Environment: real
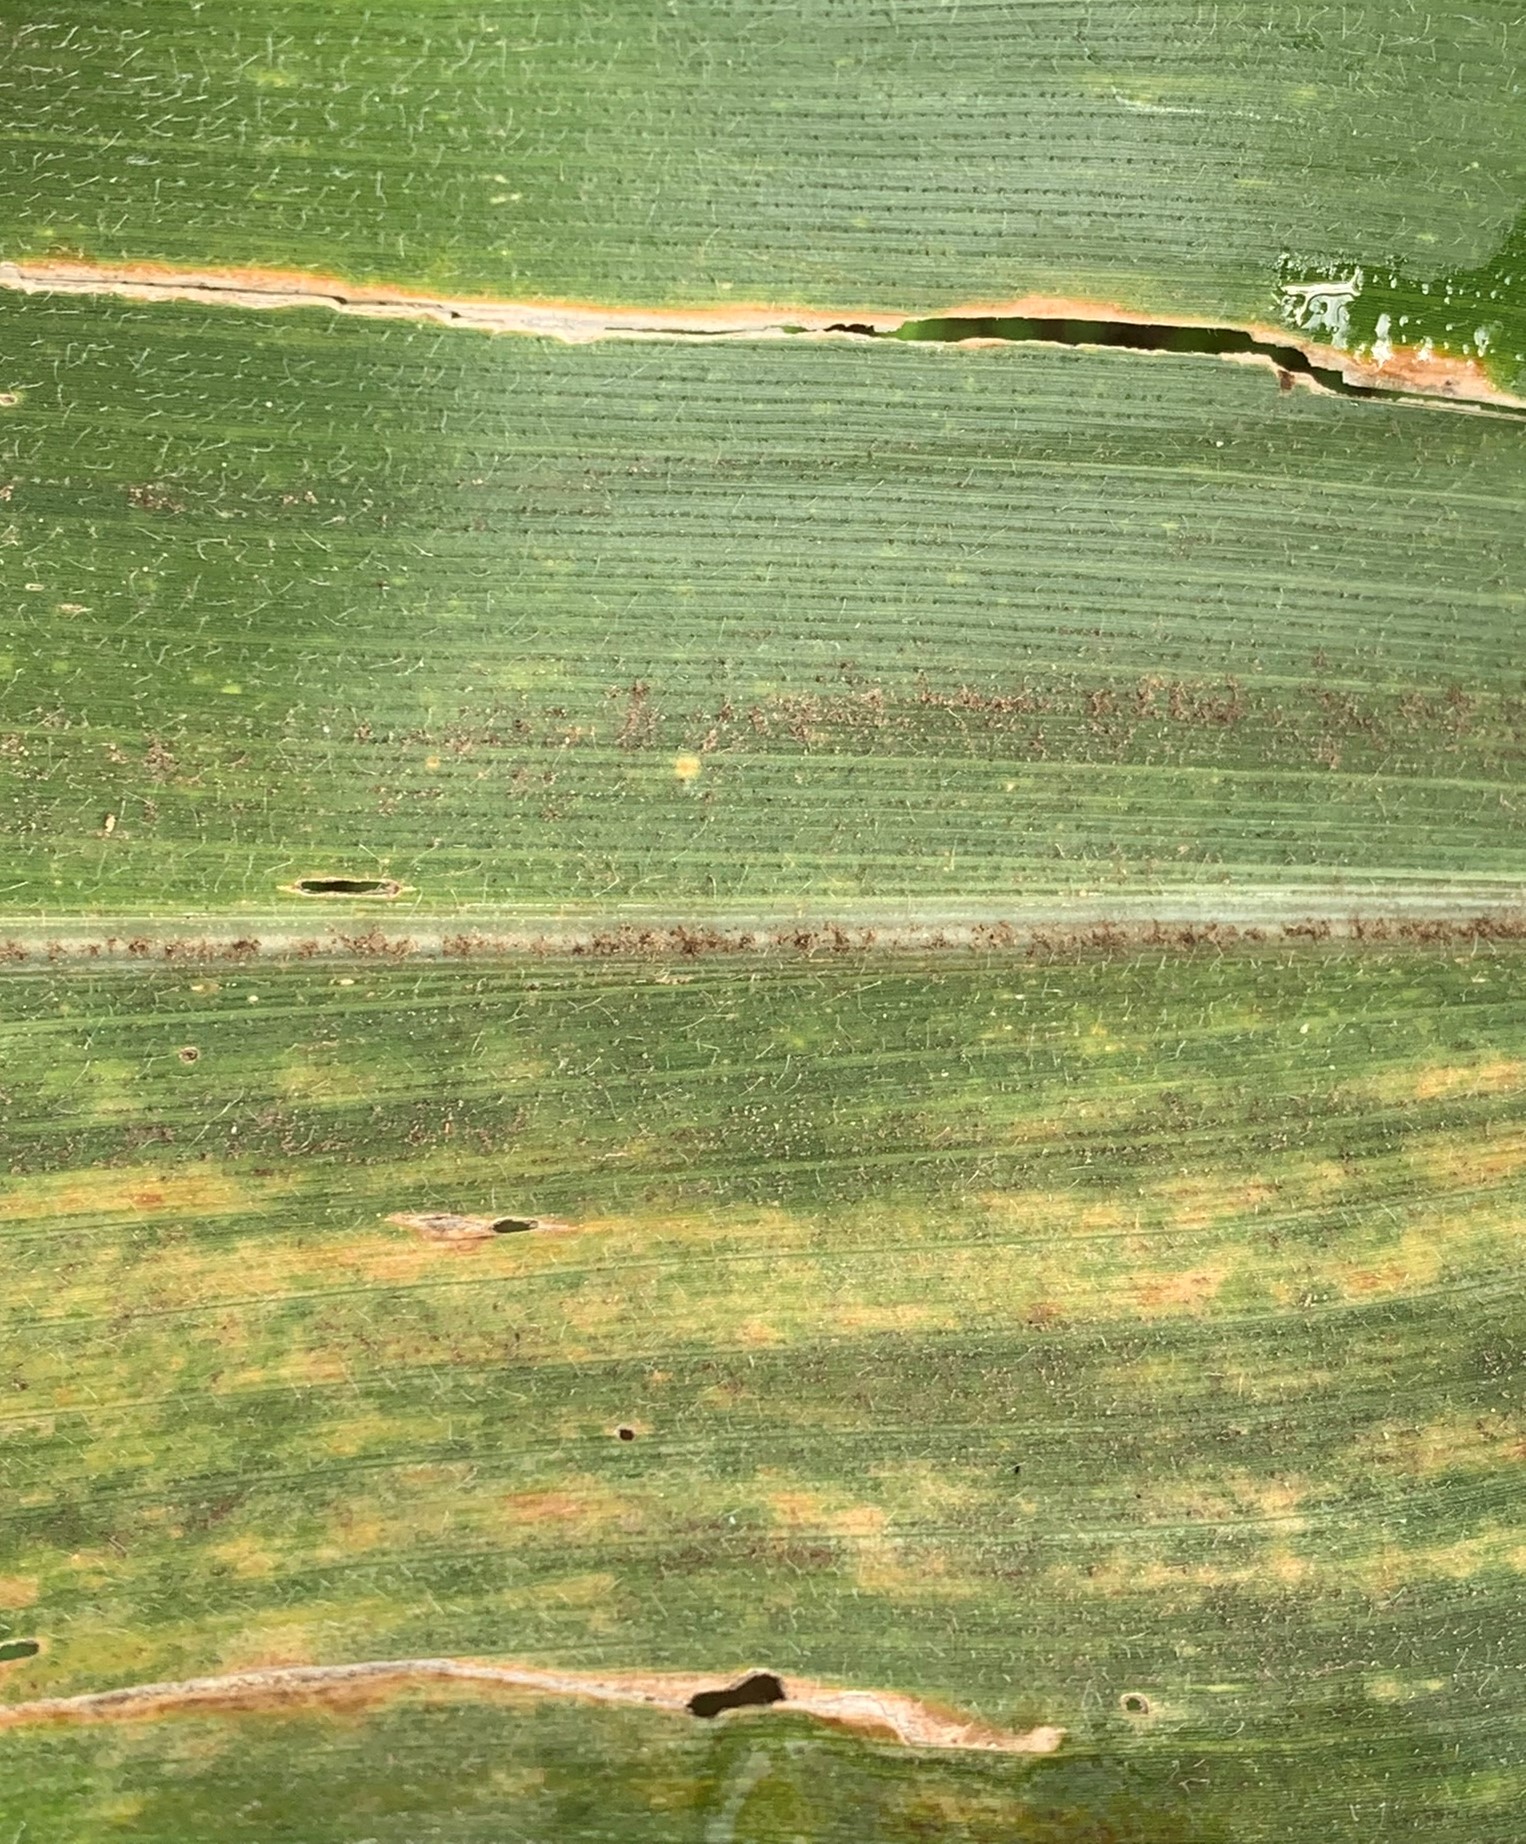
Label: lethal_necrosis